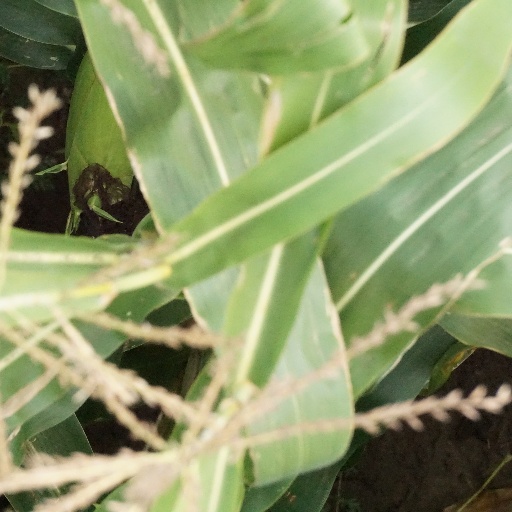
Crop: maize; corn